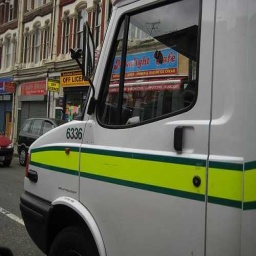
Label: ambulance